Ming-Ai (London) Institute

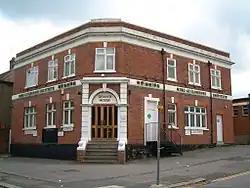
View of Denver House

The Ming-Ai (London) Institute (traditional: 明愛(倫敦)學院; pinyin: Míng'ài (Lúndūn) Xuéyuàn) is the executive arm of the Ming-Ai Association, established in 1992 to promote Chinese culture locally and deliver cultural exchanges between the United Kingdom and Greater China.